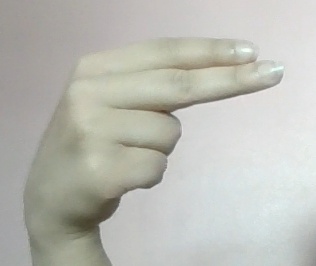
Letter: ain